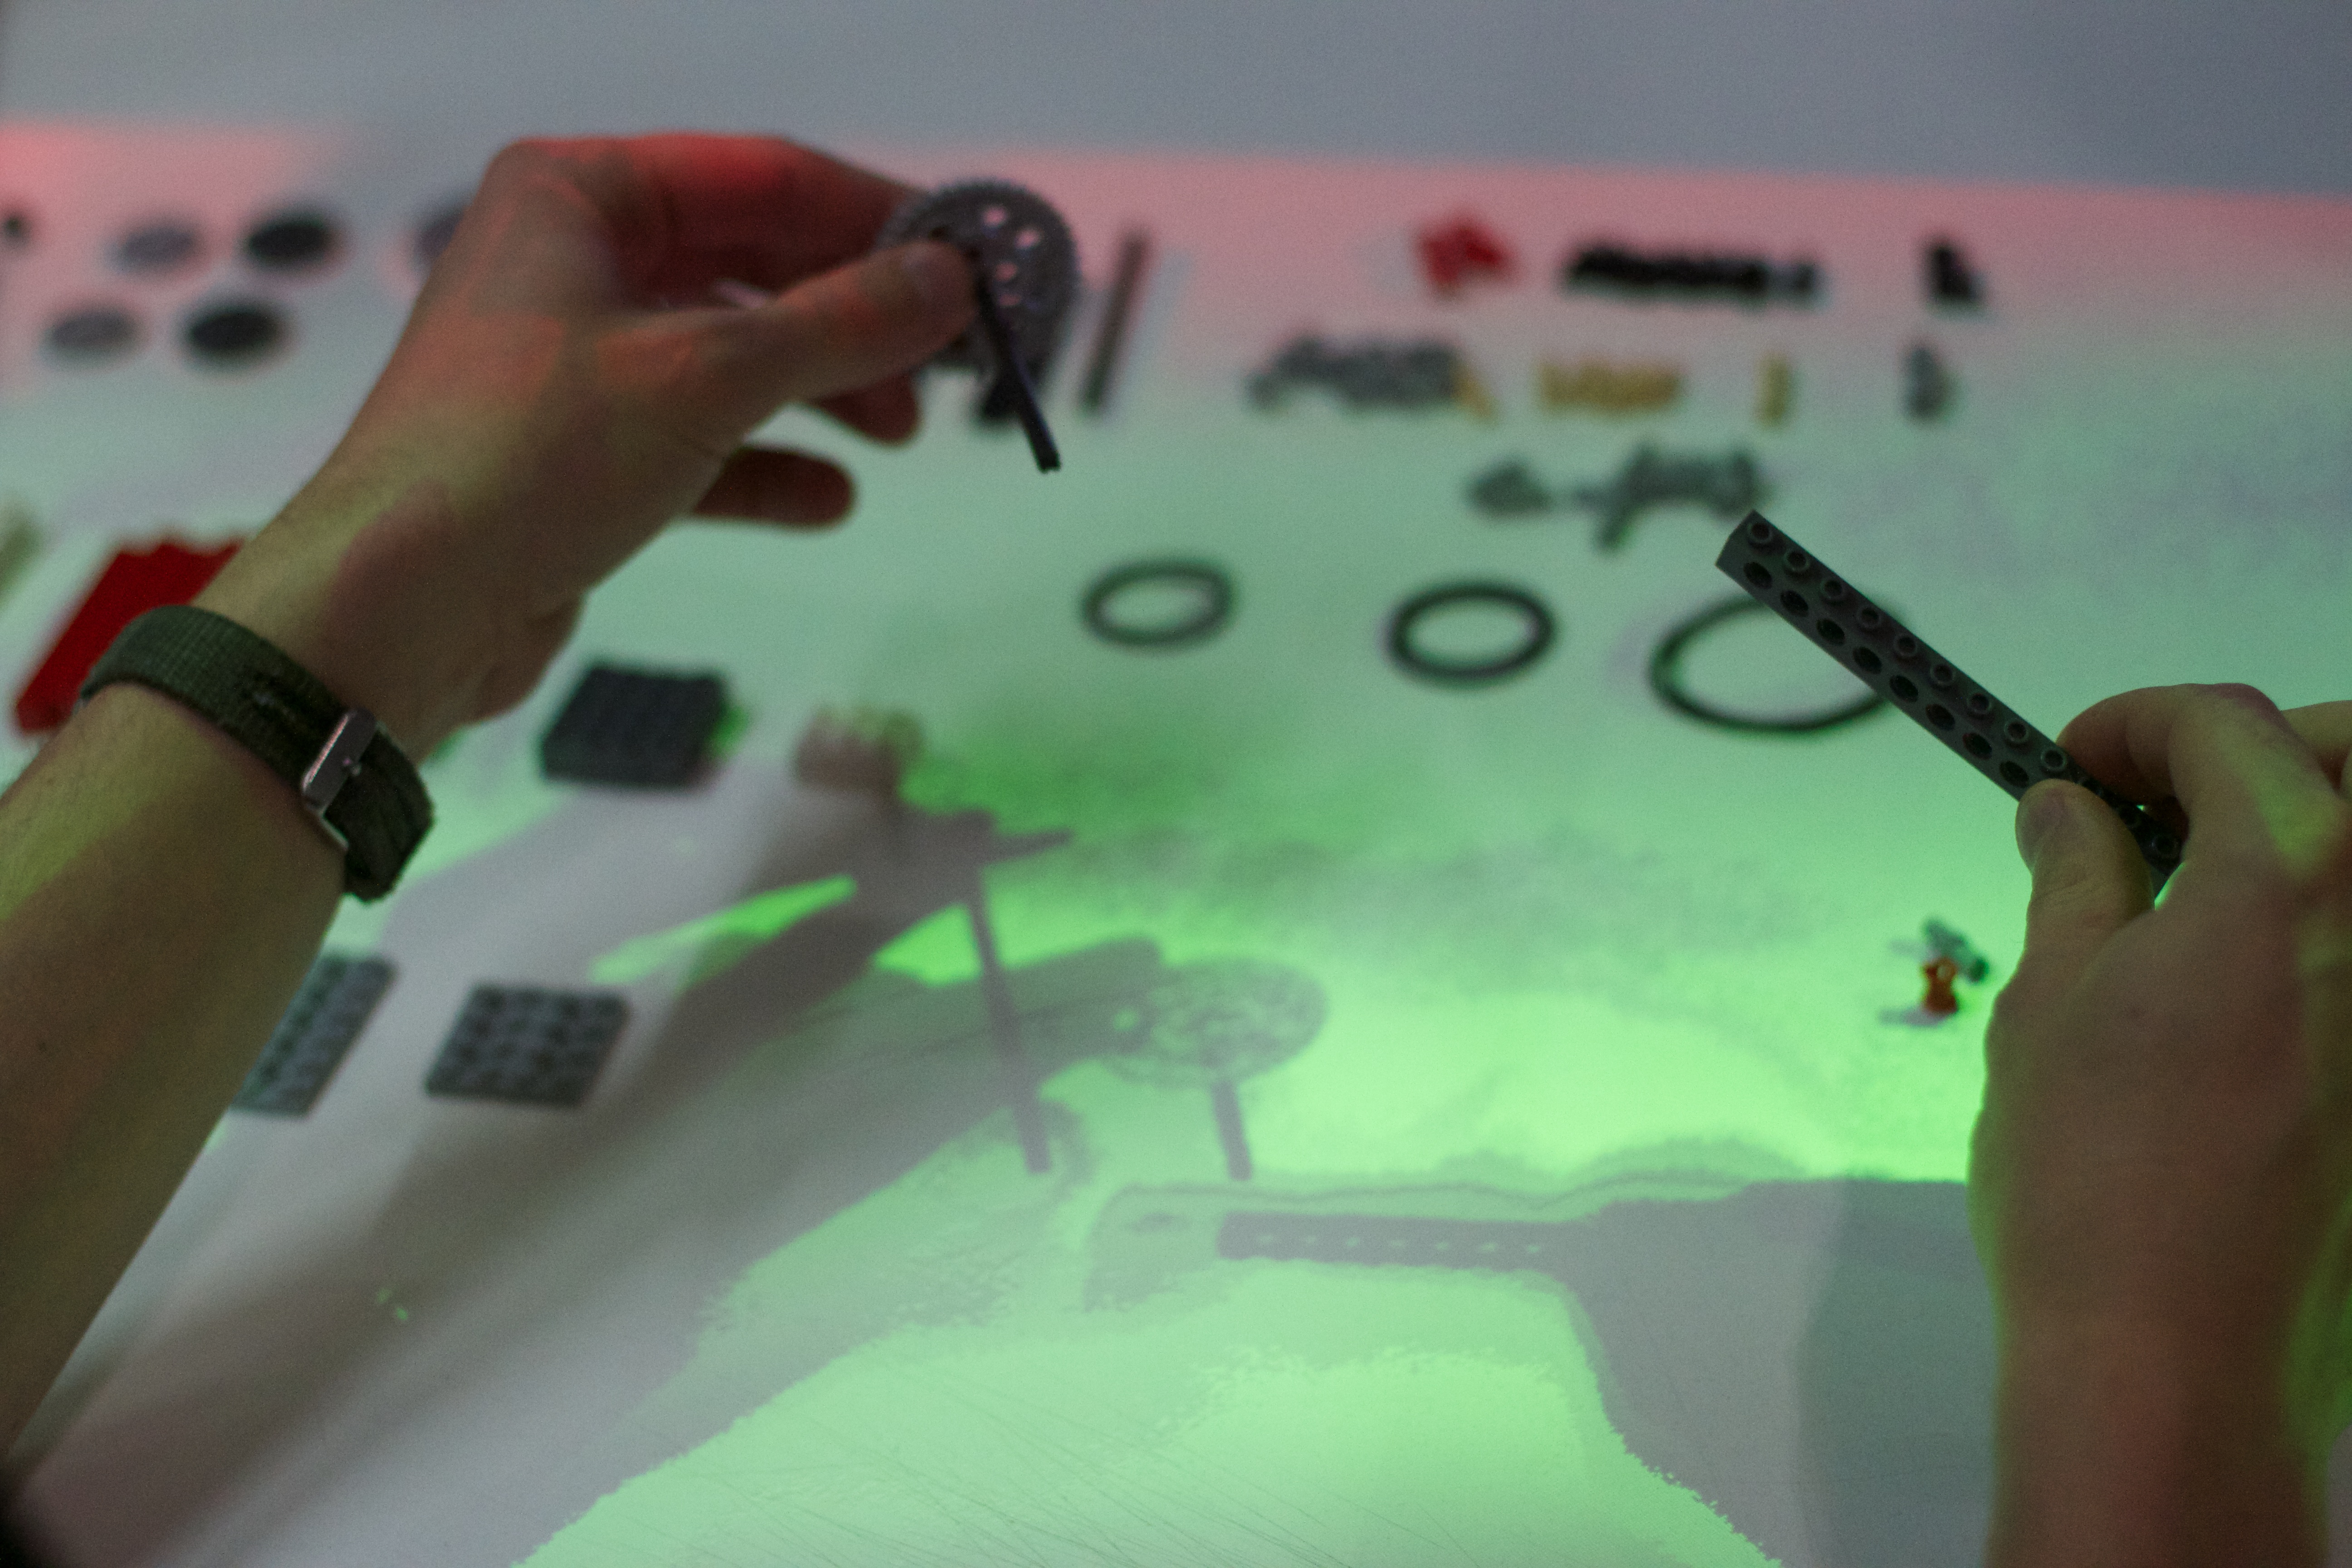
writing, hand, finger, green, color, glasses, mozfest